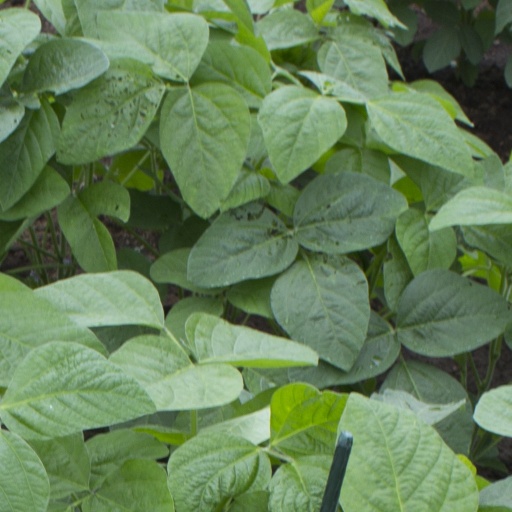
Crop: soybean